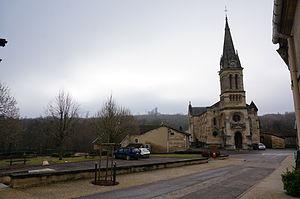
vues à Ville-sur-Saulx.
L'église Saints-Pierre-et-Paul est une église catholique située à Ville-sur-Saulx, dans le département de la Meuse.
Ville-sur-Saulx est une commune française située dans le département de la Meuse, en région Grand Est. Elle appartient au canton d'Ancerville et à l'arrondissement de Bar-le-Duc.